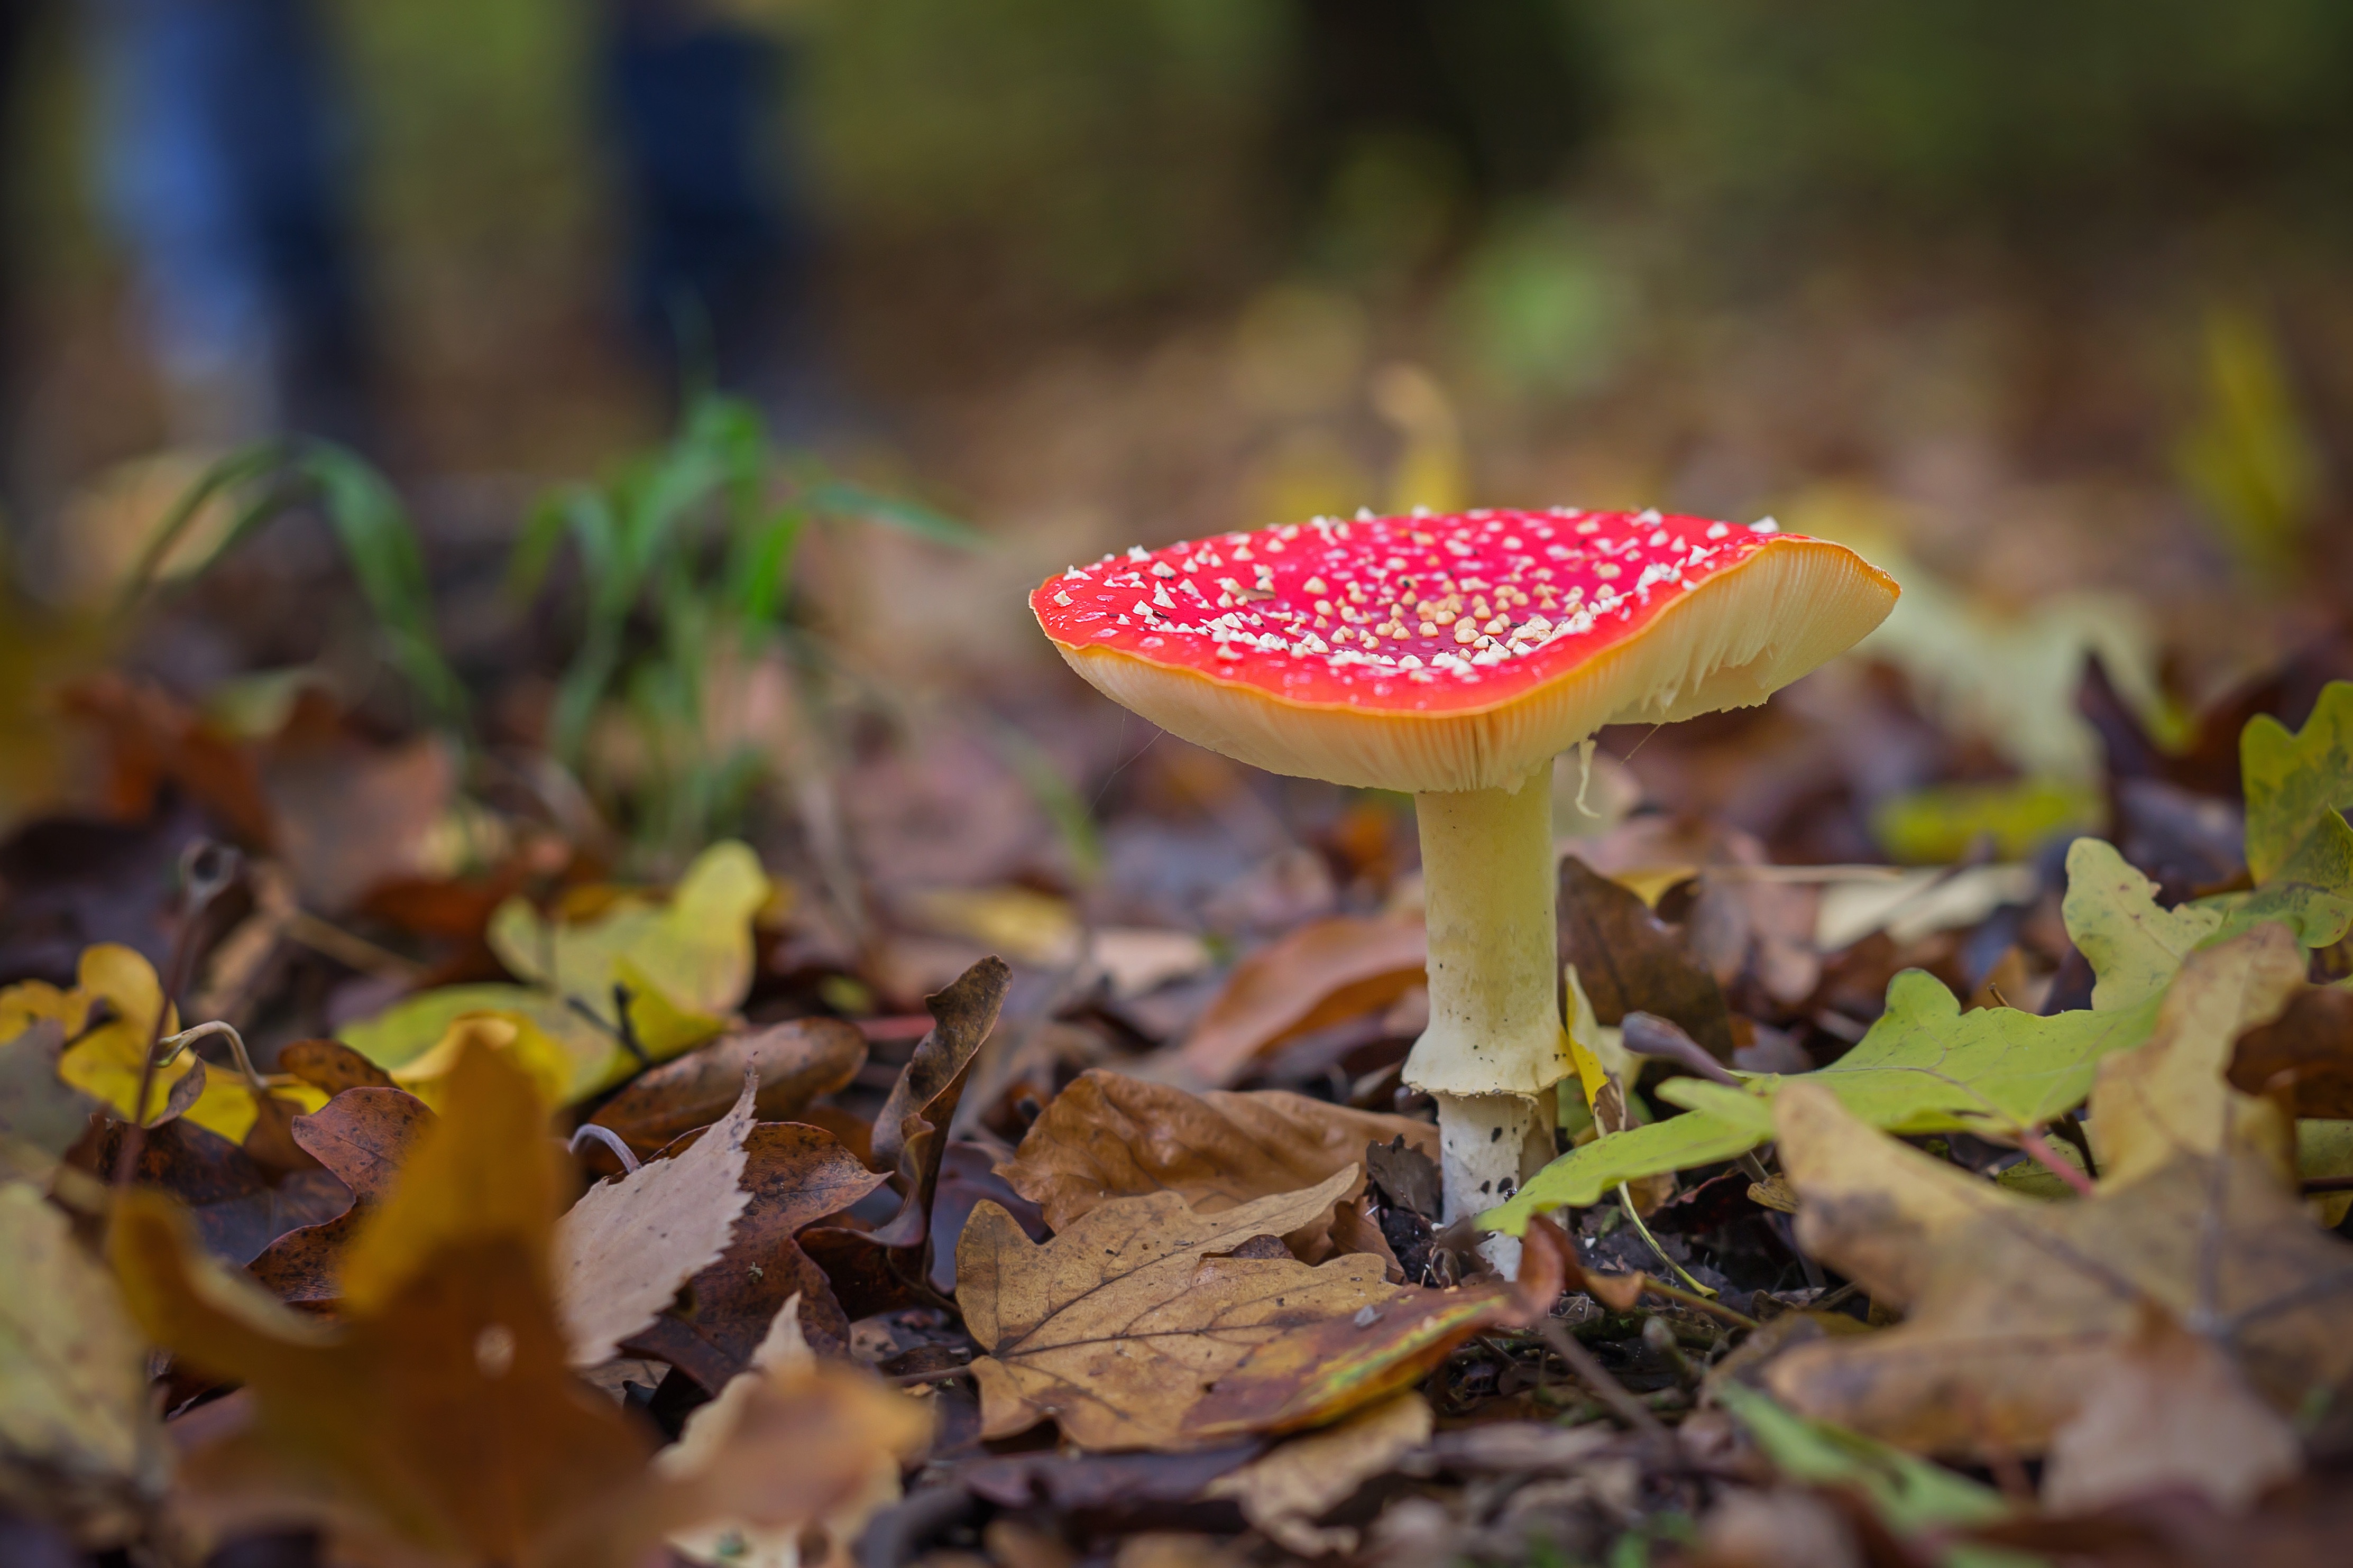
nature, forest, leaf, flower, red, autumn, soil, botany, mushroom, yellow, flora, season, fungus, fly agaric, toxic, woodland, agaric, bolete, forest mushroom, red fly agaric mushroom, macro photography, edible mushroom, medicinal mushroom